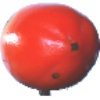
Label: Kaki 1